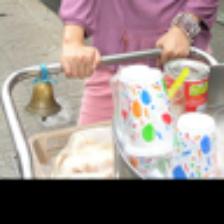
Label: NonHuman